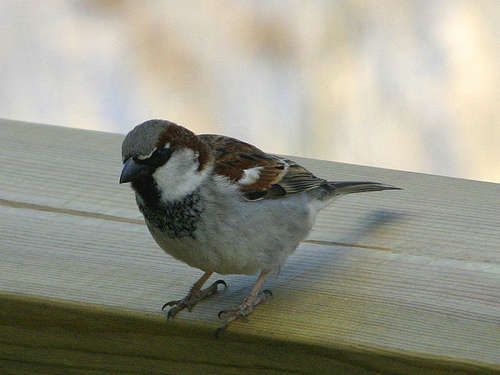
a small bird with a dark brown nape, dark brown and grey wings, a pale grey belly, black throat and a dark grey crown with white cheek patches.
this bird has grey crown, black face a black and grey speckled breast, grey and white breast and belly, and reddish brown, black and white wings.
this bird is white, brown, and black in color with a sharp black beak and black eye ring.
this bird has a grey abdomen a short black bill and a brown back and wing feathers.
the bird has a small black beak, with a grey underbelly and brown back.
this bird has wings that are brown and grey with a rotund body
this bird has wings that are black and has a yellow belly
this bird has wings that are brown and has a grey bellya white bird with brown and black striped wings, gray crown and small black bill.
this bird has wings that are brown and has a grey belly
Species: House Sparrow